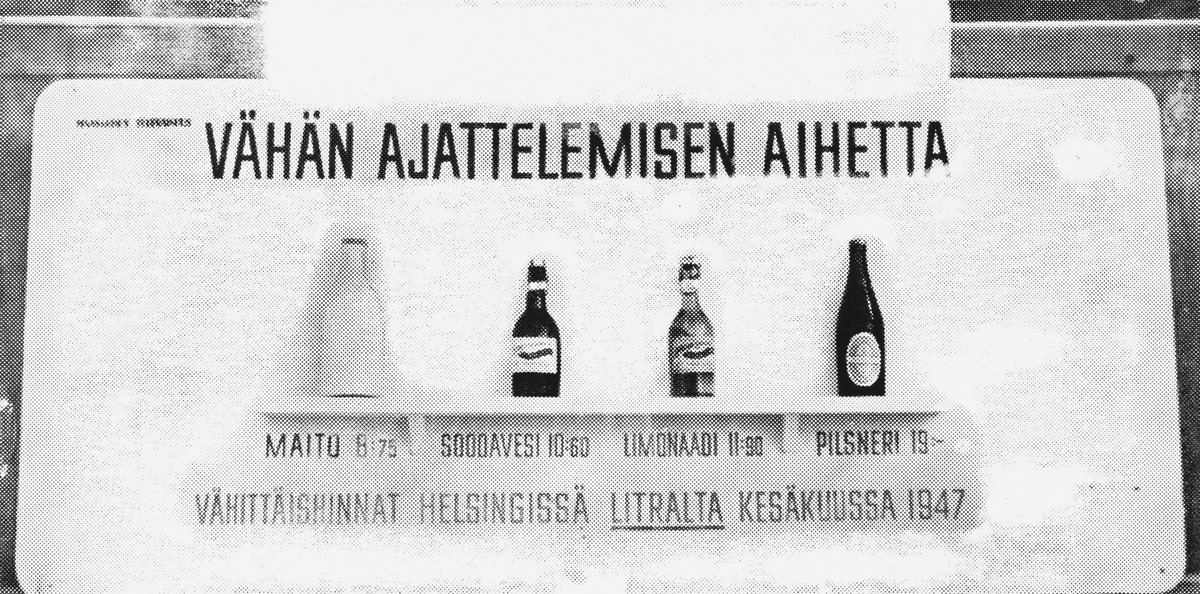
Juomien vähittäishinnat litralta Helsingissä kesäkuussa 1947.
A comparison of retail prices of drinks by litre in Helsinki in June 1947.
sisällön kuvaus: Juomien vähittäishinnat litralta Helsingissä kesäkuussa 1947: maito 8:75, soodavesi 10:60, limonadi 11:90, pilsneri 19:00. Kohopainossa tehty vedos sanomalehden kuvalaatasta. content description: A comparison of retail prices of drinks by litre in Helsinki in June 1947: milk 8:75, soda water10:60, lemonade11:90, pilsner 19:00. A print made by letterpress printing from a metal newspaper printing plate.
Vuosi: 1900
Paikka: Suomi, Helsinki, Suomi, Helsinki
Aiheet: Sanomalehti Maaseudun Tulevaisuus; painaminen; kemigrafia; painolaatat; kuvalaatat; autotypiat; rasterilaatat; kuvanvalmistus; painokuvat; painolaatta; kuvalaatta; graafinen ala; graafinen teollisuus; kirjapainoala; kirjapainotaito; kirjapainotekniikka; kohopaino; painomenetelmät; painotekniikka; painotuotteet; sanomalehdet; juomat; elintarvikkeet; pullot; Maaseudun Tulevaisuus; newspaper; printing; relief printing; typographic printing; letterpress printing; chemigraphy; metal printing plates; engravings; engraved plates; photoengravings; etchings; photo-etched plates; cuts; blocks; halftones; illustration technology; newspaper illustrations; images; prints; impressions; photograps; drinks; bottles